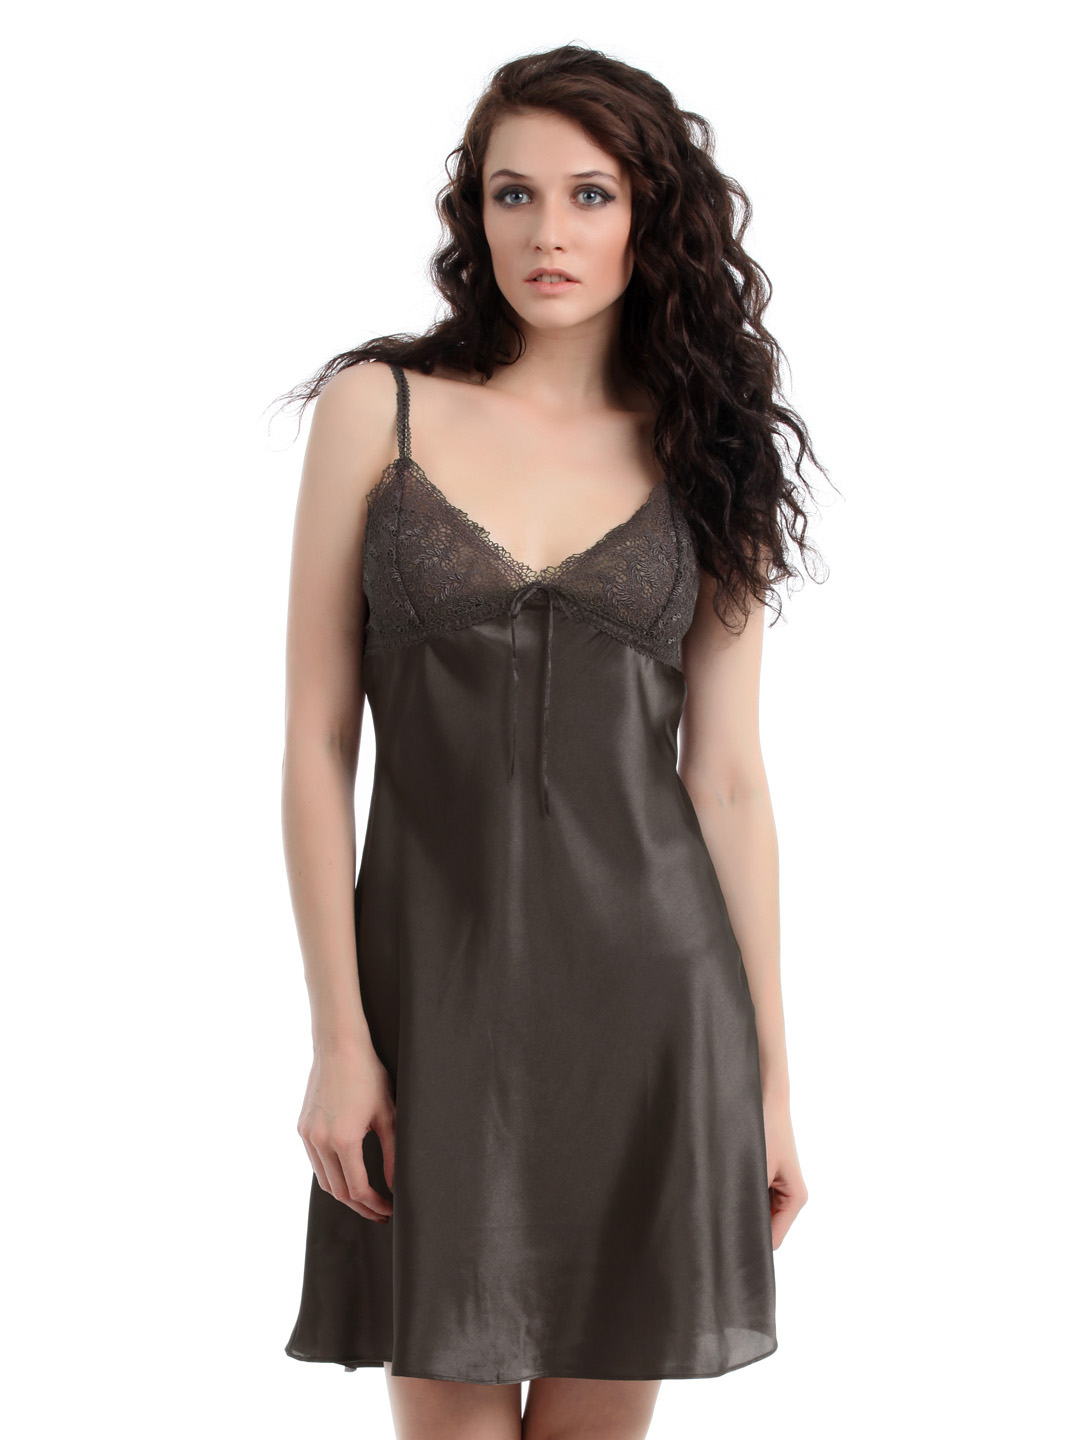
Bwitch Brown Nightdress
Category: Apparel / Loungewear and Nightwear / Nightdress
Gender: Women
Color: Brown
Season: Summer 2016
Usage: Casual